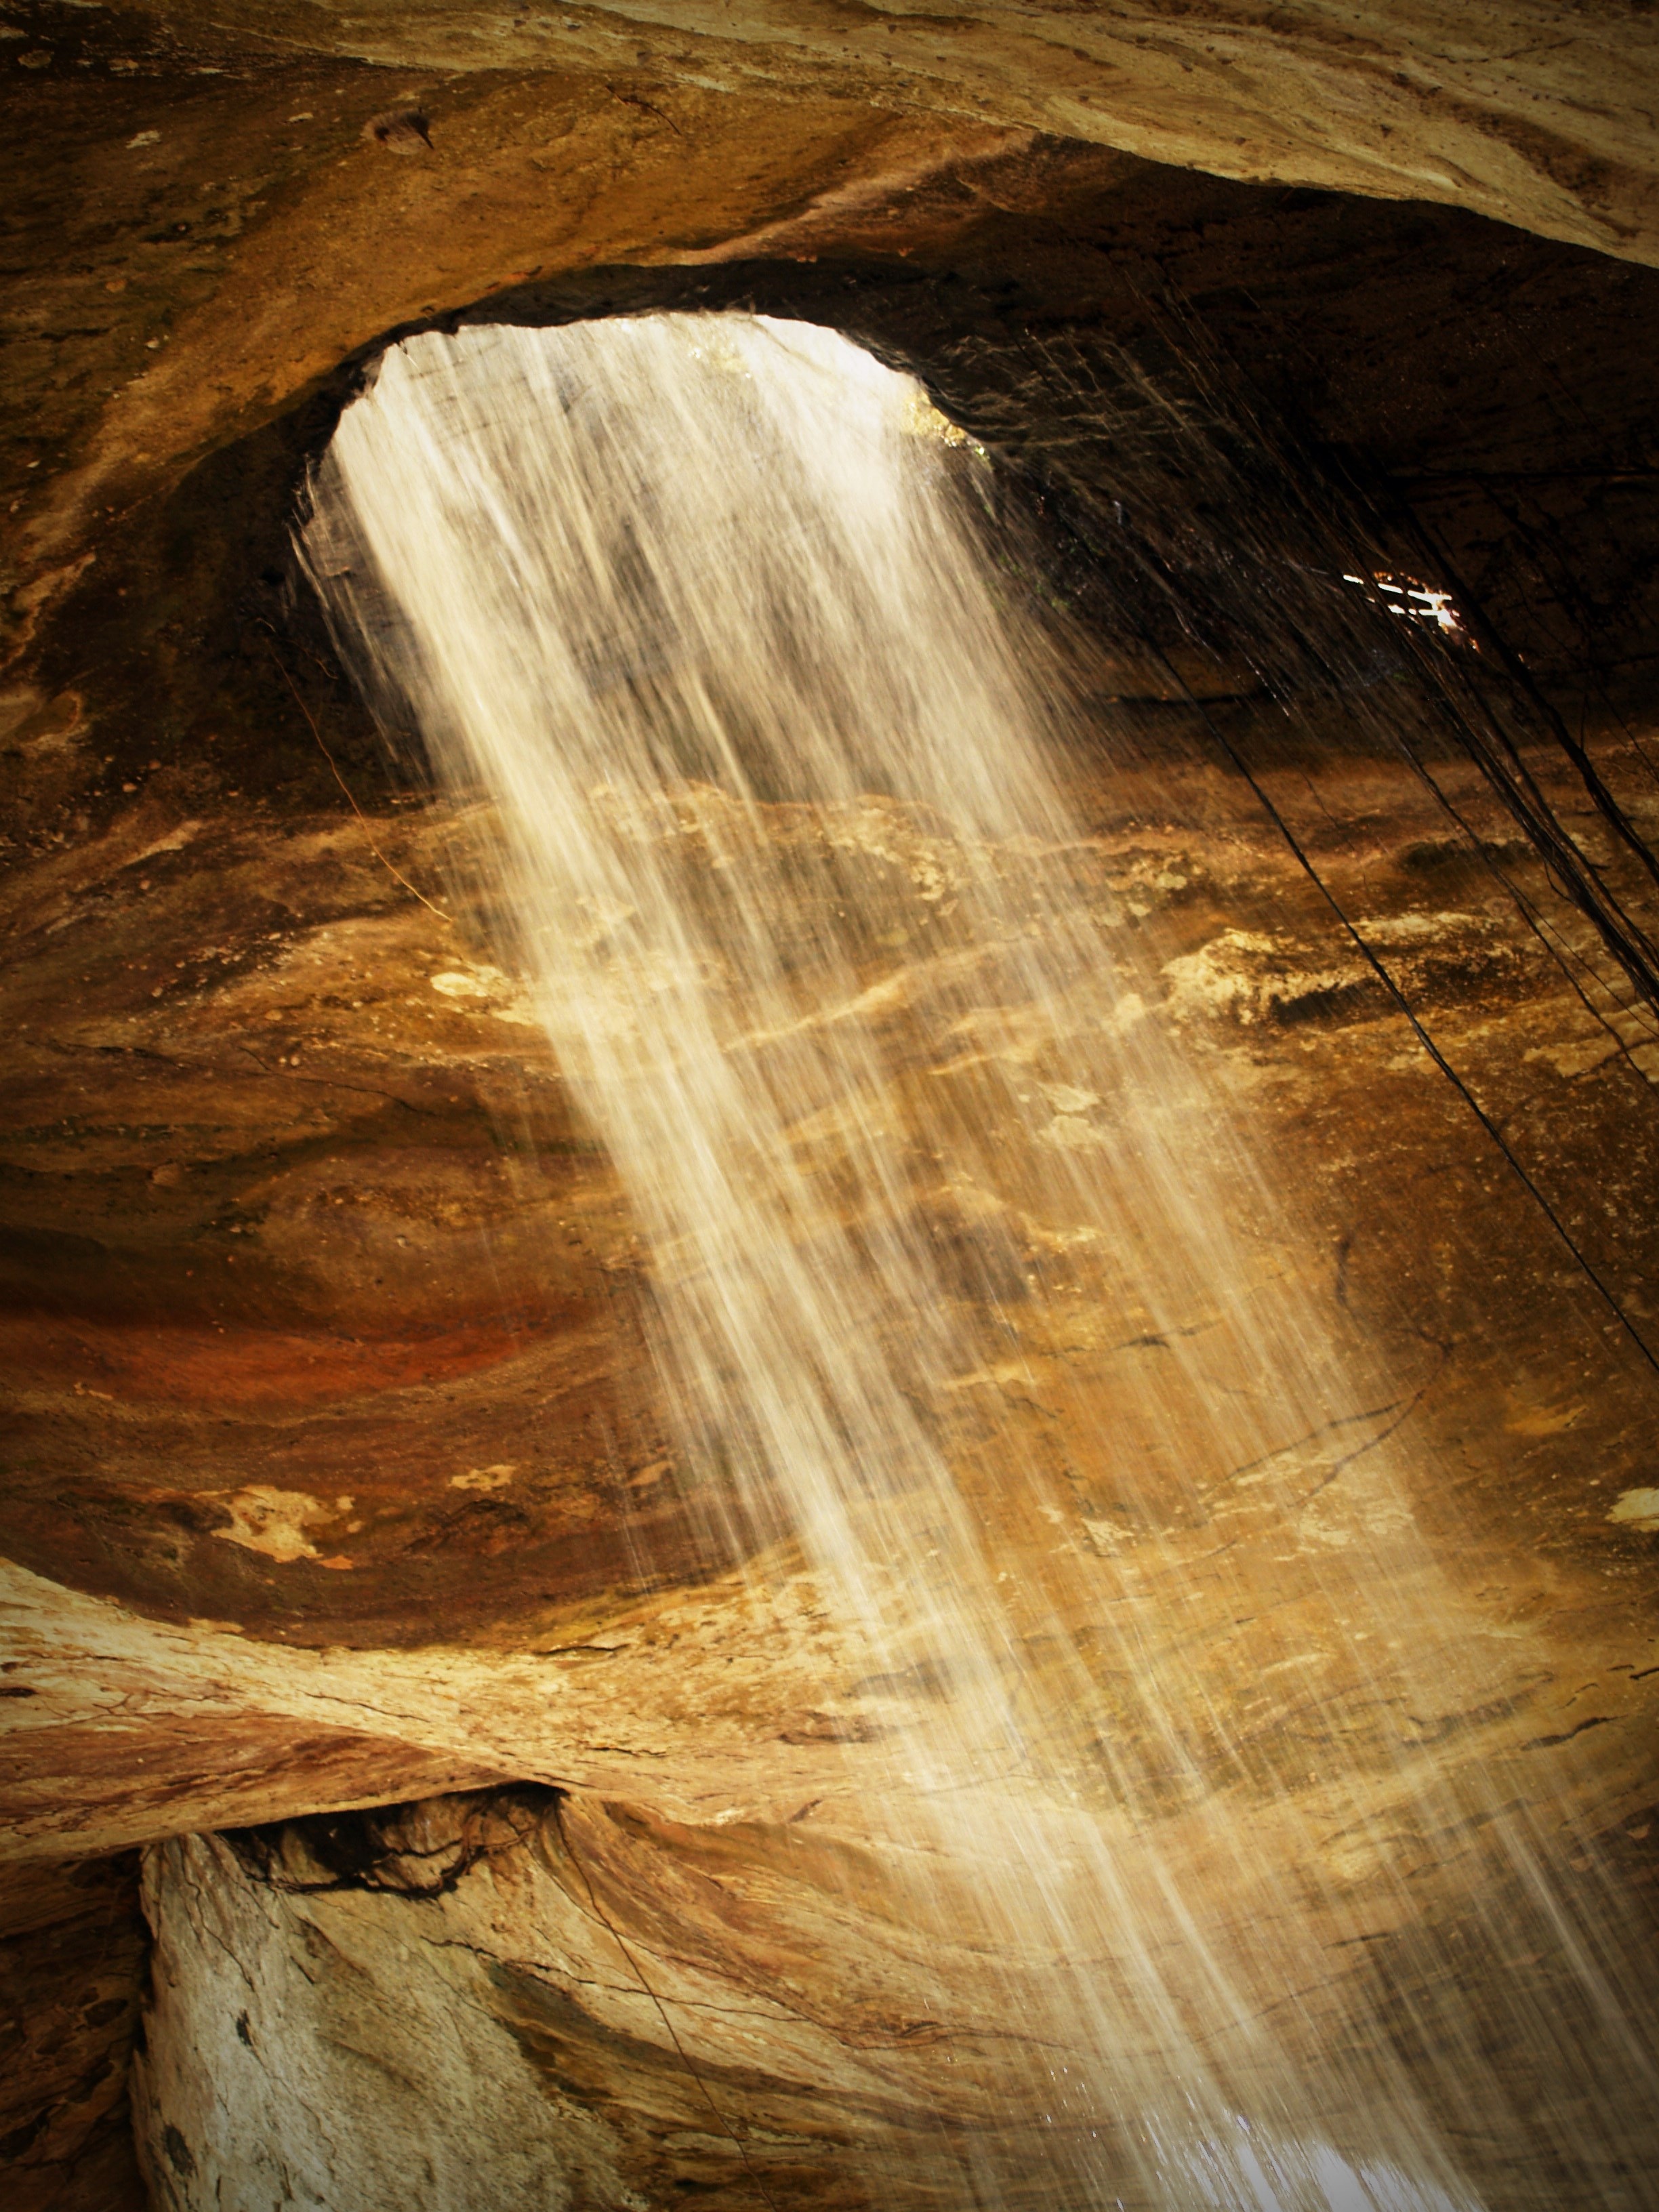
landscape, water, nature, forest, outdoor, rock, sunlight, view, river, panorama, vacation, travel, formation, foliage, stream, cave, green, reflection, splash, scenic, tropical, lush, blue, tourism, thailand, miracles, national, rainforest, waterfalls, wallpaper, beautiful, scape, thai, water feature, gentle, powerful, nobody